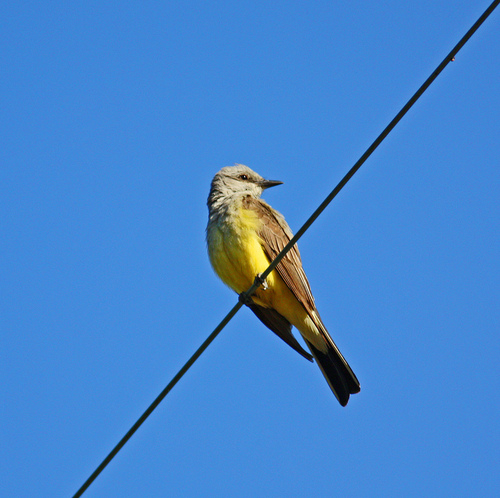
a bird with a combination of bright yellow feathers on its breast and brown/tan feathers elsewhere.
a medium sized bird with a yellow breast, and brown wings
this small bird has yellow plumage with golden brown primaries and black rectrices.
this bird has a yellow belly and breast with a grey head and brown wing.
a bird with a gray head and bright yellow body with brown wings.
this bird has wings that are brown and has a yellowbodya yellow bellied bird with dark yellow wings and a light grey head.
this bird has wings that are brown and has a yellow belly
this bird has a yellow belly, wide tail, a small gray head, striped wing, and a black pointy beak.
a small bird with a vibrant yellow belly and brown wings.
Species: Tropical Kingbird